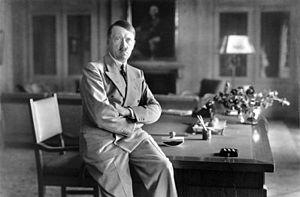
Obersalzberg, le Berghof, Adolf Hitler dans son bureau, assis sur sa table de travail. Bibliothèque d'État bavaroise, photothèque Hoffmann, numéro d'image hoff-1956. Photo de 1936, parue dans IB en 1937, numéro spécial titré
Unity Mitford est une noble britannique, née le 8 août 1914 à Londres et morte le 28 mai 1948 à Oban.